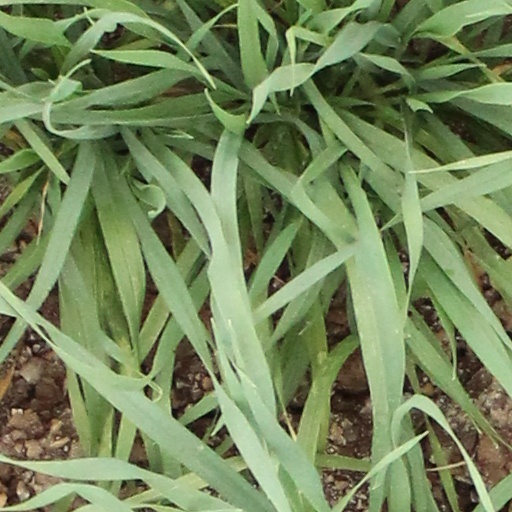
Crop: wheat